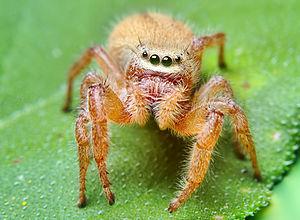
Phidippus est un genre d'araignées aranéomorphes de la famille des Salticidae.